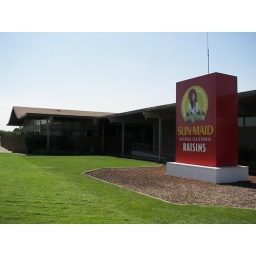
Huge Raisin box sign in front of the Sun Maid Raisins headquarters in Kingsburg (just south of Fresno) California.